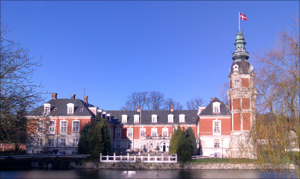
Le château de Hvedholm est un château danois situé dans l'île de Fionie, à 2 km de Fåborg, entouré d'un parc de 10 hectares. C'est aujourd'hui un hôtel.